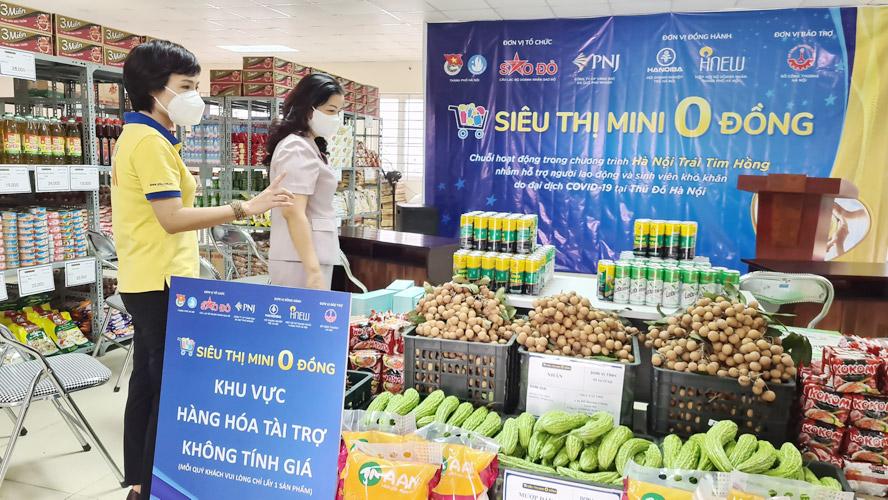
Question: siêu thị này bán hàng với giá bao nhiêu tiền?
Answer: siêu thị này bán hàng với giá 0 đồng